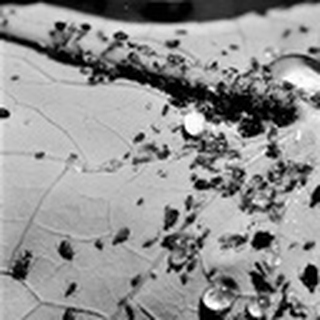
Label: cotton_aphids